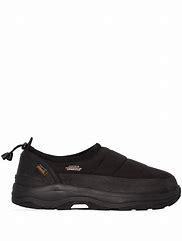
Brand: Suicoke
Model: 100